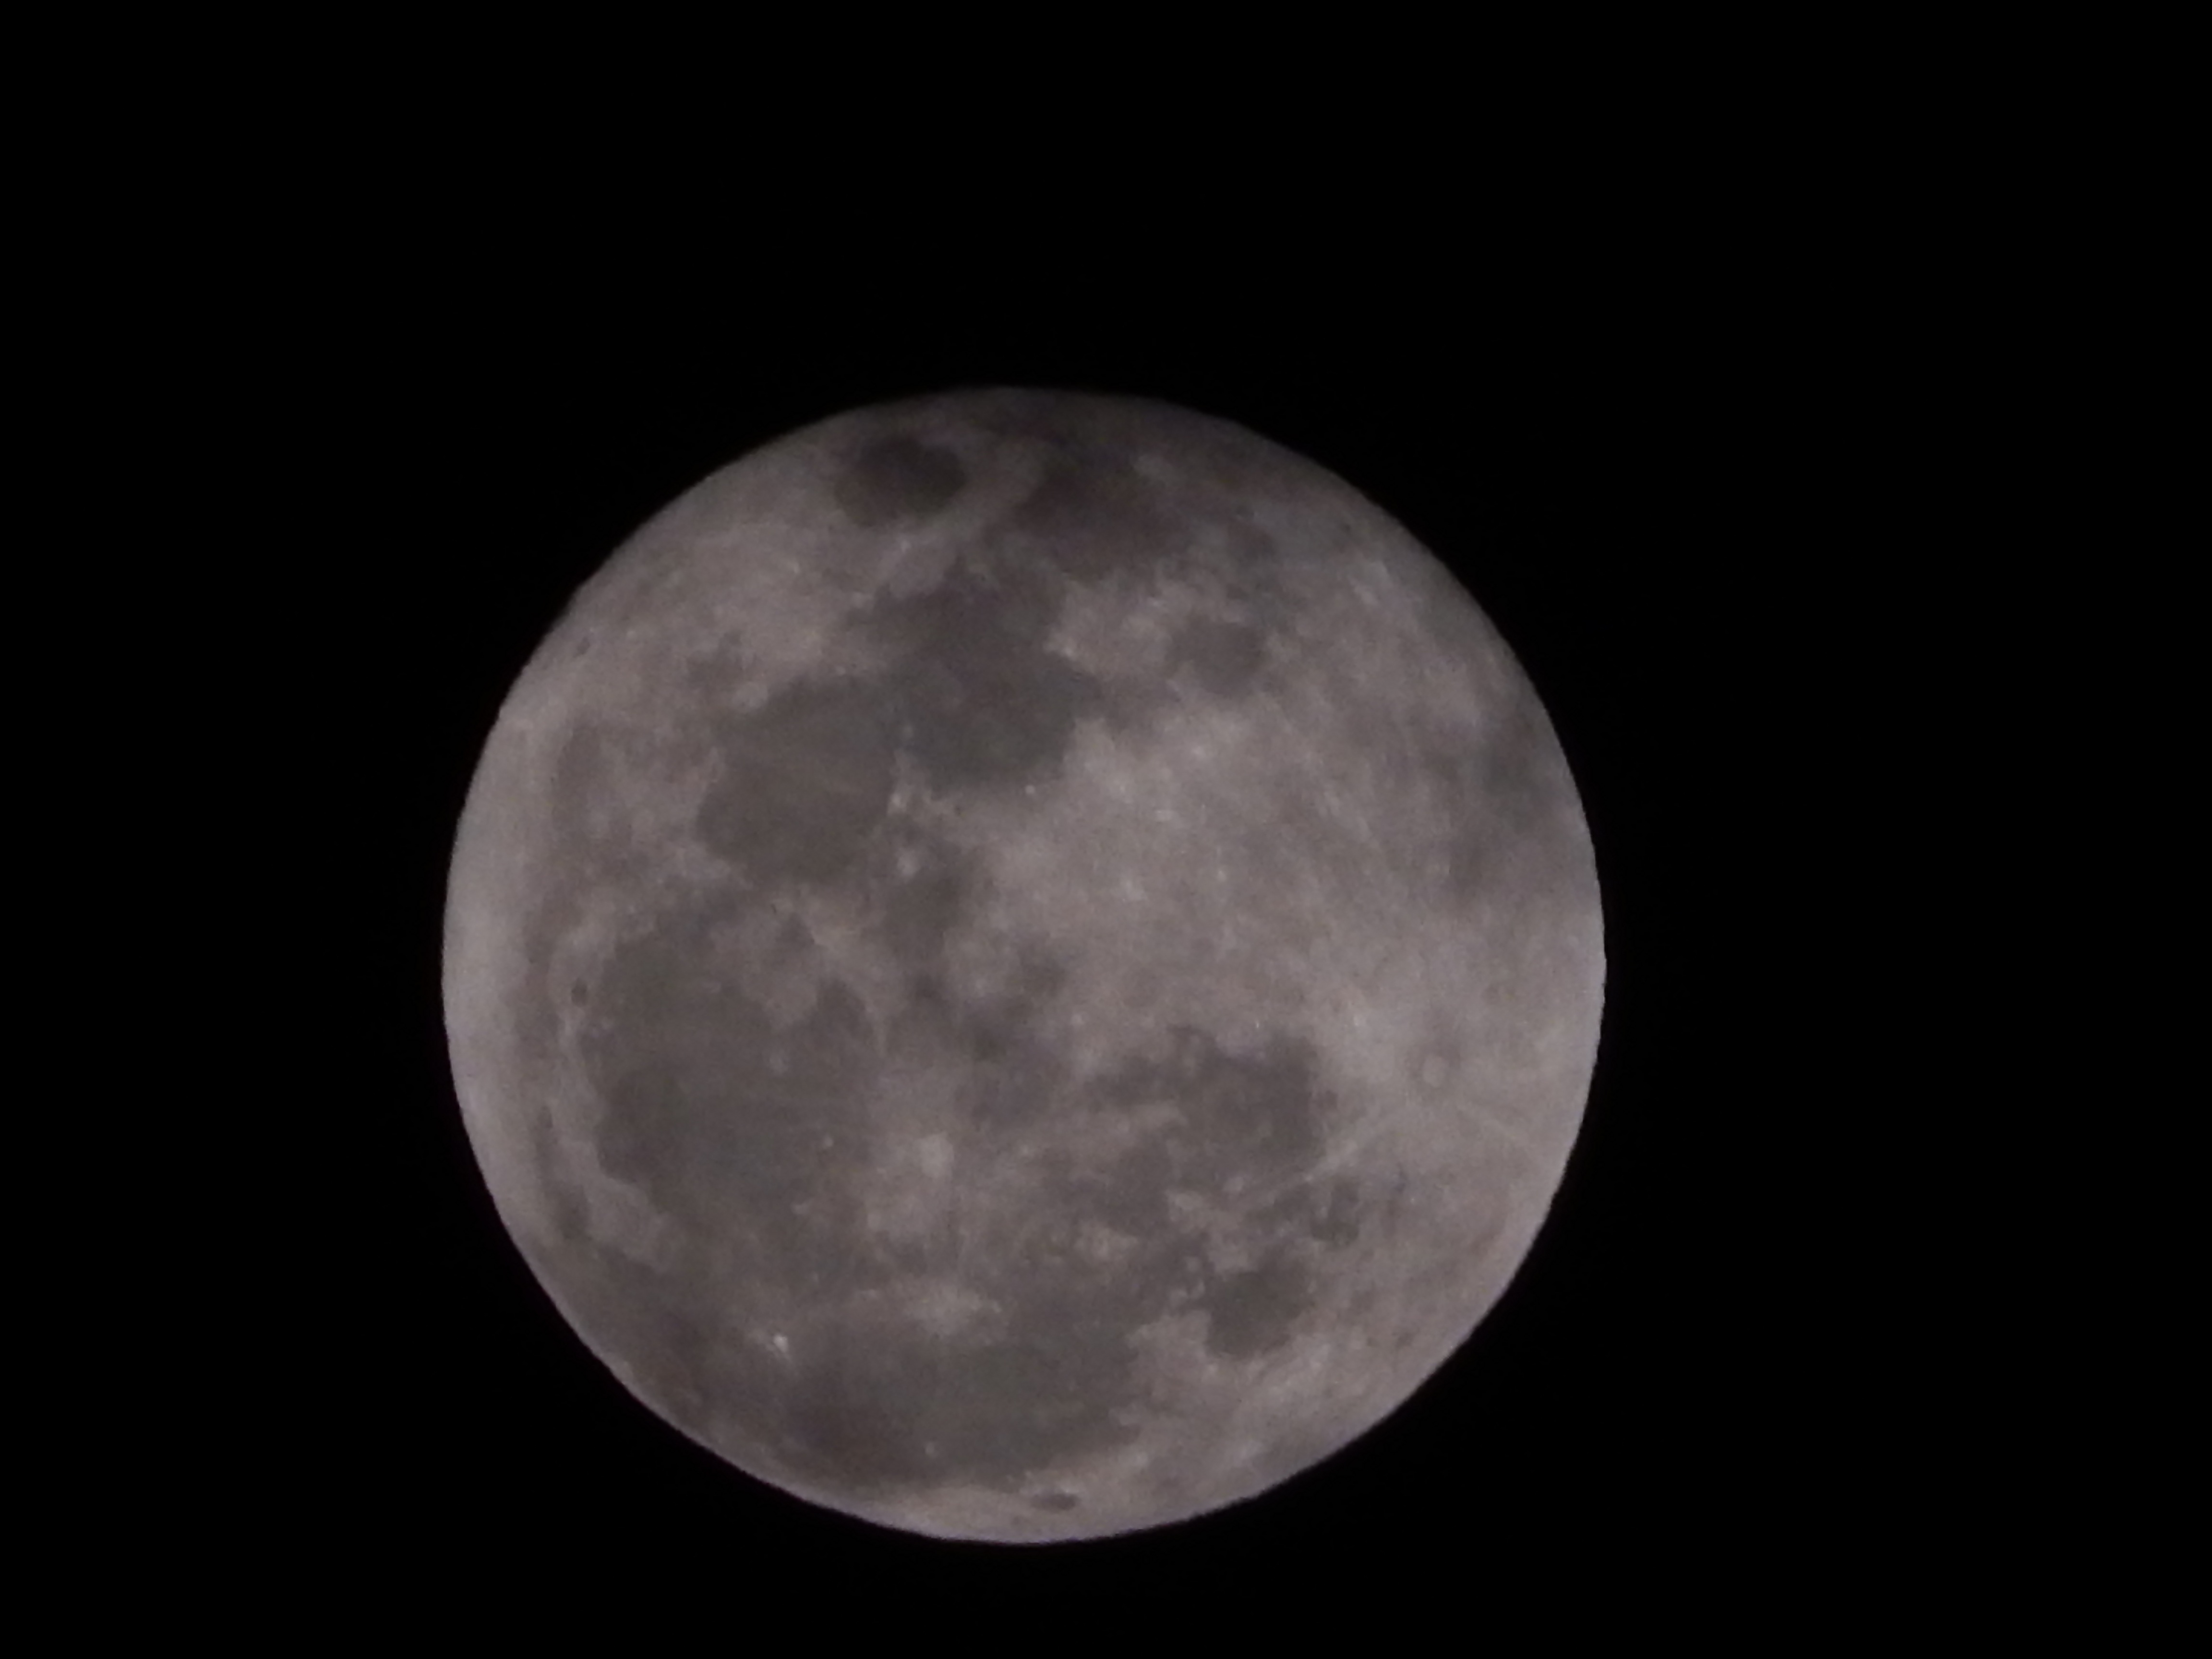
moon, full moon, black and white, astronomical object, atmosphere, celestial event